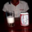
Label: can